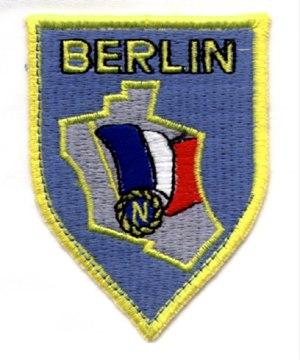
Insigne original de Forces Françaises à Berlin à partir de 1949.
Les Forces françaises à Berlin sont les unités des Forces françaises en Allemagne restées stationnées à Berlin-Ouest après la Seconde Guerre mondiale et pendant la guerre froide, en vertu des accords des conférences de Yalta et de Potsdam. Elles constituent les homologues françaises de la Berlin Brigade américaine et de la Berlin Infantry Brigade britannique.
Les forces armées françaises présentes en Allemagne ont connu plusieurs appellations : troupes d'occupation en Allemagne de 1945 à 1949, forces françaises en Allemagne de 1949 à 1993, forces françaises stationnées en Allemagne de 1993 à 1999 et enfin forces françaises et l'élément civil stationnés en Allemagne depuis 1999.